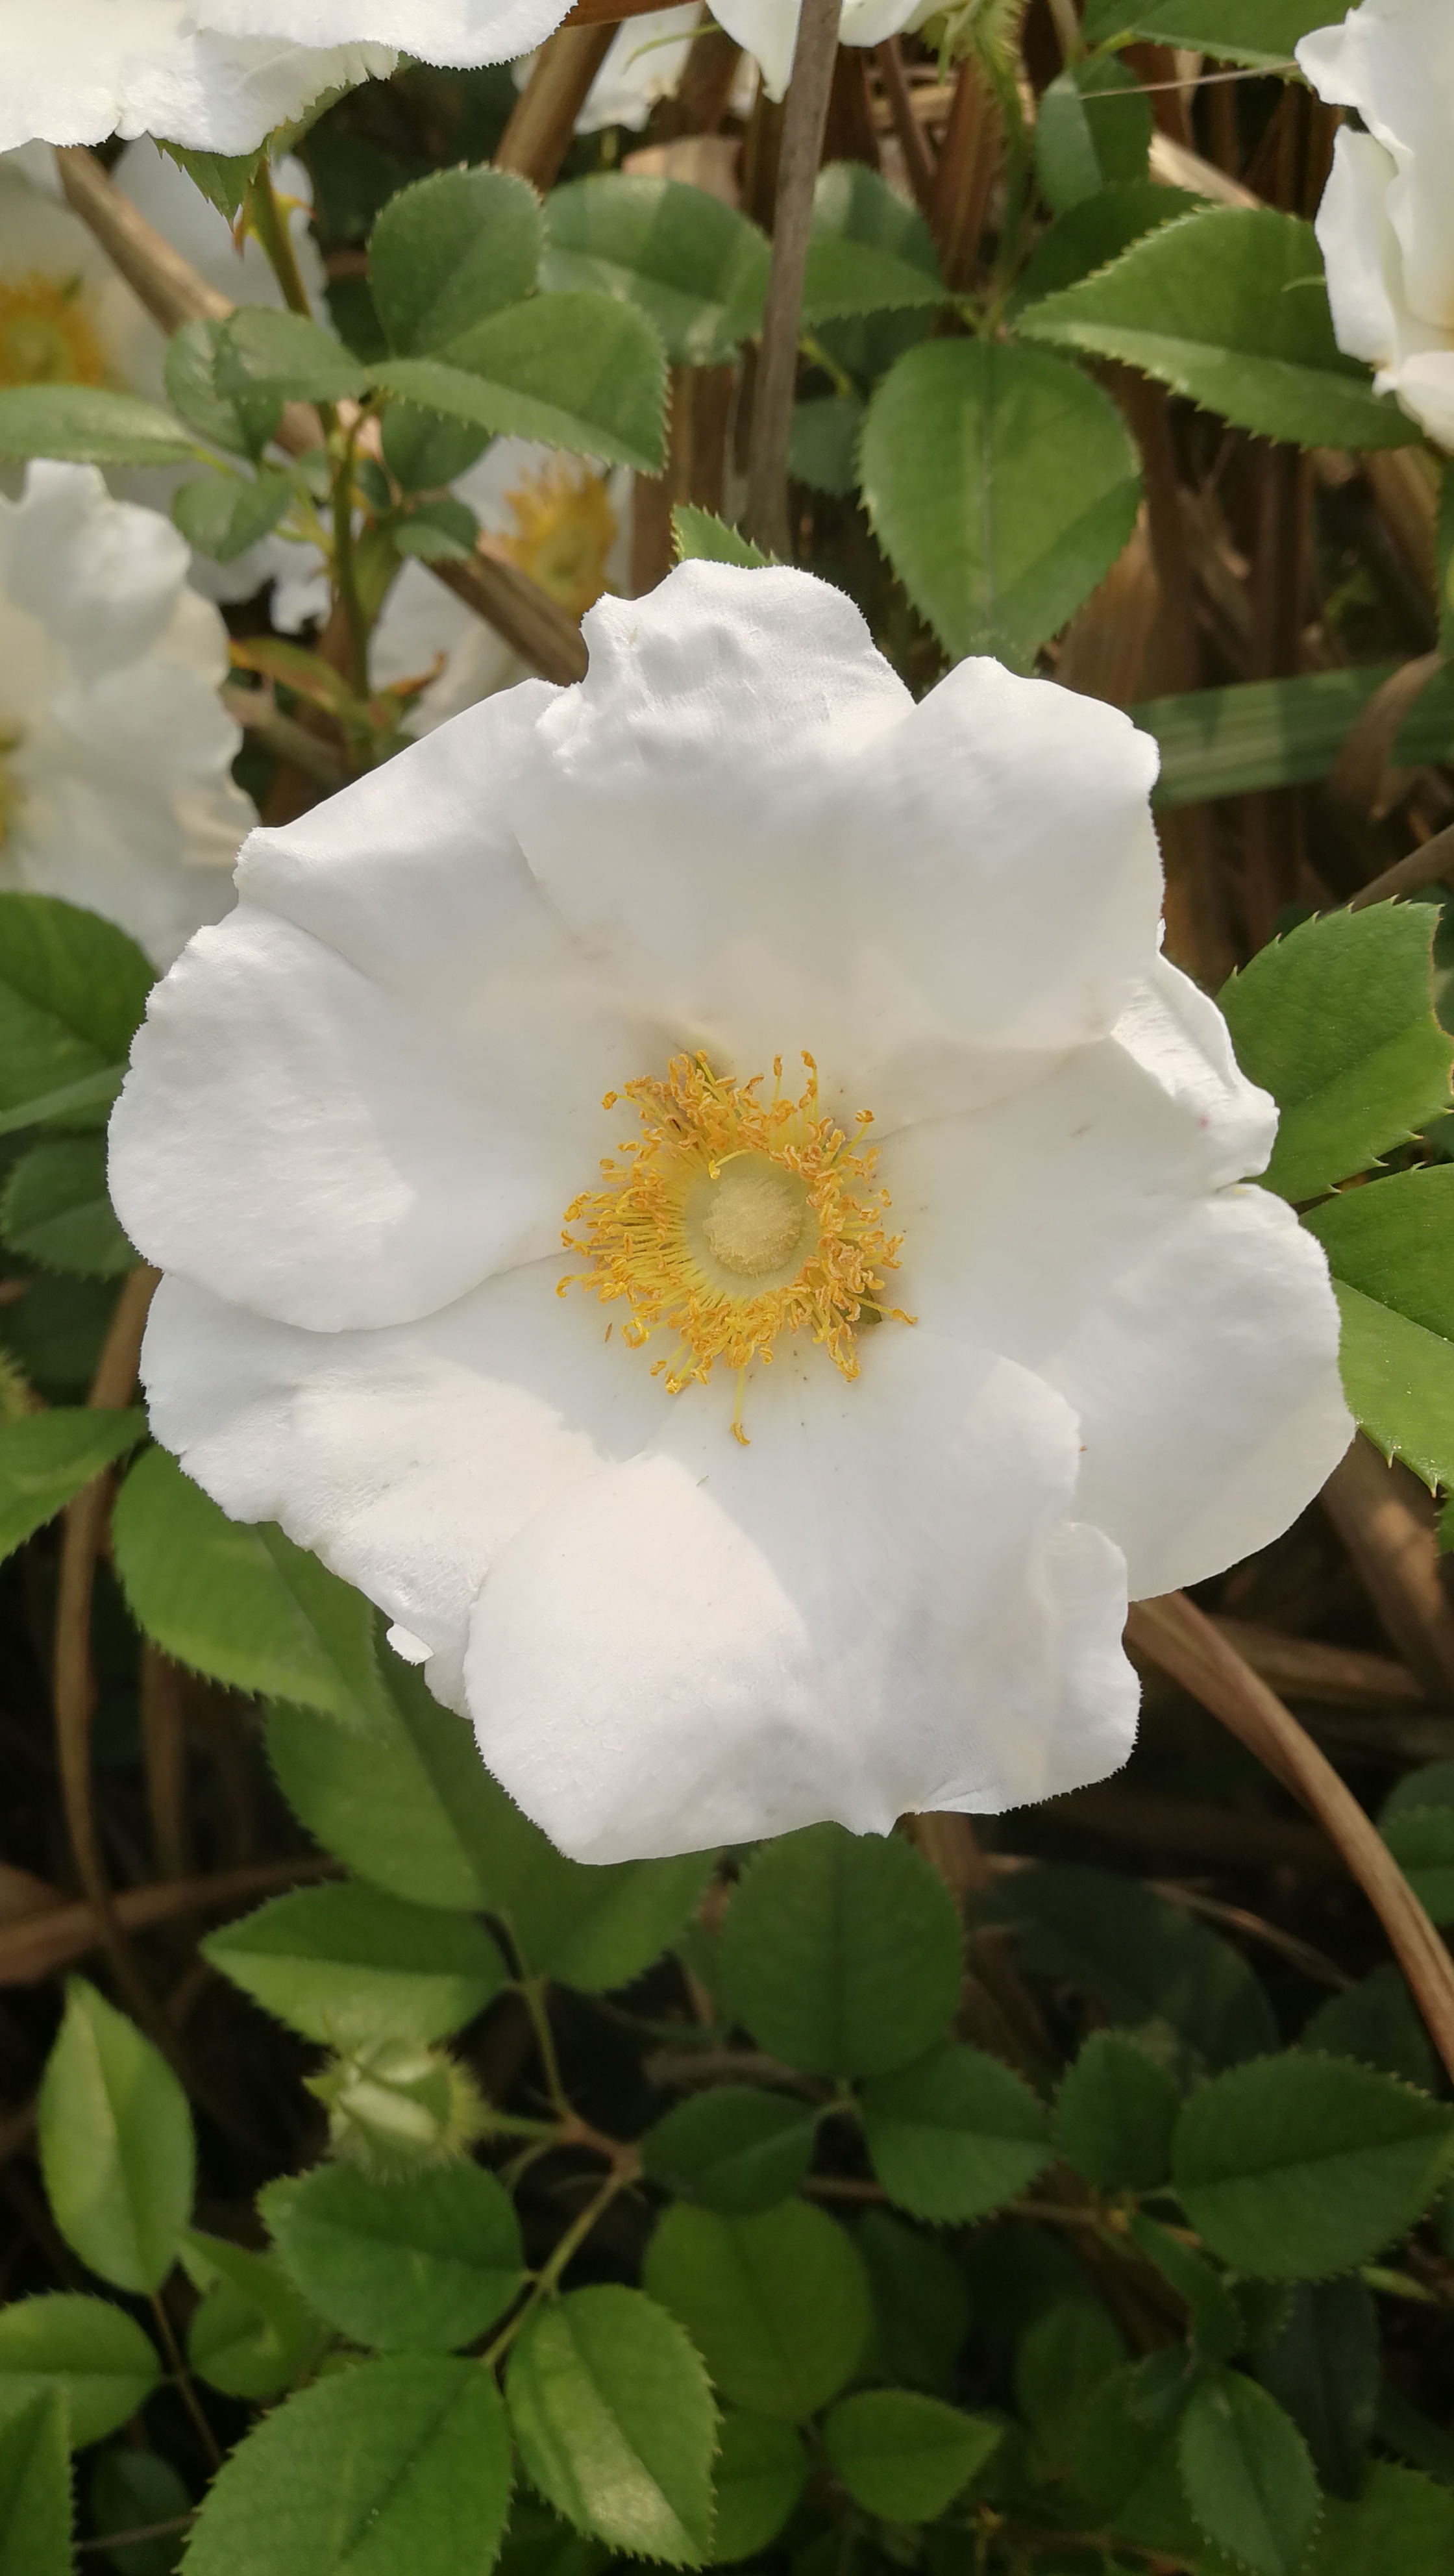
flower, white, plant, petal, rose, flowering plant, Rosa nitida, rose family, rose order, shrub, annual plant, rosa arkansana, subshrub, terrestrial plant, carolina rose, groundcover, herbaceous plant, Woods rose, floribunda, wildflower, Virginia Rose, rosa moyesii, rosa canina, rock rose, cinquefoil, evergreen rose